Cinon Duro Mataweer

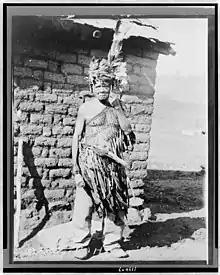
Cinon Mataweer in ceremonial plumes

Cinon Duro Mataweer ( 1815-1910) was a 19th-century Native American leader and tribal shaman ("kuseyaay"). He is the great-great-grandfather of Anthony Pico, chairman of the Viejas Band of Kumeyaay. Mataweer was a member of the Ipai band, formerly known as the northern Diegueno, whose traditional territory is located near the US-Mexican border north of present-day San Diego.